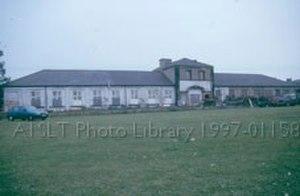
Cette liste des musées du comté de Durham, Angleterre contient des musées qui sont définis dans ce contexte comme des institutions qui recueillent et soignent des objets d'intérêt culturel, artistique, scientifique ou historique. leurs collections ou expositions connexes disponibles pour la consultation publique. Sont également inclus les galeries d'art à but non lucratif et les galeries d'art universitaires. Les musées virtuels ne sont pas inclus.